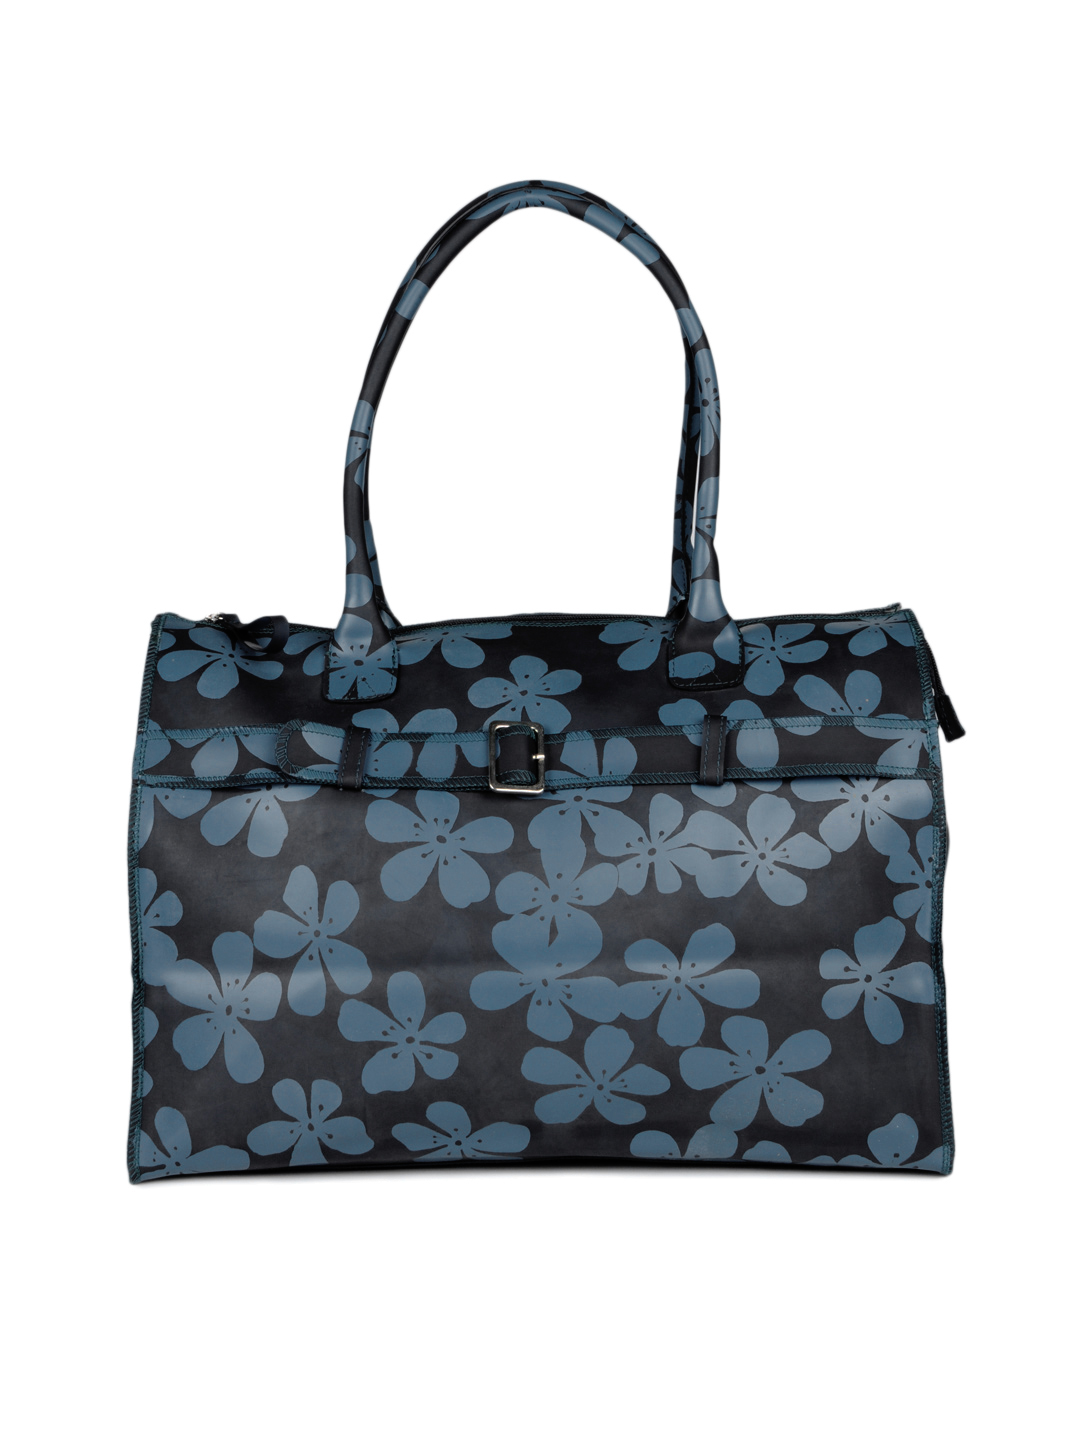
Baggit Women Blue Handbag
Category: Accessories / Bags / Handbags
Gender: Women
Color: Blue
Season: Summer 2012
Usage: Casual